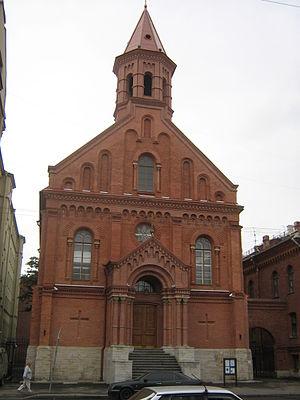
Saint-Pétersbourg. .
La Fédération de Russie est définie comme un État laïc par la Constitution Russe. La Constitution garantit « la liberté de conscience, la liberté de religion, y compris le droit de pratiquer individuellement ou en groupe une religion ou de ne pratiquer aucune religion, de choisir librement une religion, d'avoir le droit de posséder et de diffuser des croyances religieuses et d'agir conformément à celles-ci ». La loi fédérale du 26 septembre 1997 n°125-Ф3 « sur la liberté de conscience et sur les associations religieuses » confirme « l'égalité devant la loi indépendamment de l'attitude à l'égard de la religion ou de la conviction ».
L'église Saint-Jean est une petite église luthérienne de style néoroman construite en 1859-1860 pour la communauté estonienne de Saint-Pétersbourg. Elle se trouve au N° 54 de la rue des Décembristes. Elle dépend aujourd'hui de l'Église luthérienne-évangélique d'Ingrie.